James Ancil Shipton

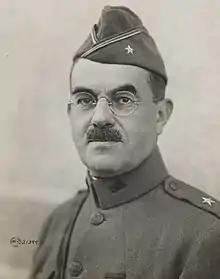
Brigadier general James A. Shipton in October 1918

Brigadier General James Ancil Shipton (March 10, 1867 – February 15, 1926) was a senior United States Army officer. He served in the Philippine–American War and World War I, where he held various commands on the Western Front.